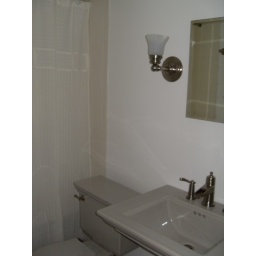
Even the medicine cabinet is Kohler. Three mirrors in it...the front, the back of the inside and the other side of the cabinet door (inside).